Edmontosaurus annectens

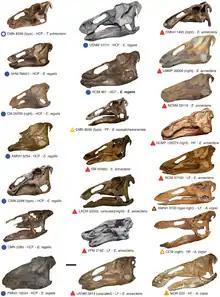
Most known complete "Edmontosaurus" skulls ("E. annectens" from lower middle to right).

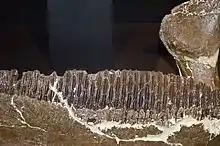
Close-up of teeth

"E. annectens" was a saurolophine, or "flat-headed", hadrosaurid. This group was historically known as Hadrosaurinae. Species now considered to be synonymous with "Edmontosaurus annectens" were long recognized as closely related to both the genus and the species. However, the skull of the sub-adult type specimen of "E. annectens" differs noticeably from fully mature remains, so many researchers had classified the two growth stages as different species, or even different genera. On the other side of the issue, other authors, from John Bell Hatcher in 1902, to Jack Horner, David B. Weishampel, and Catherine Forster in 2004, and most recently Nicolás Campione and David Evans, have proposed that the large, flat-headed specimens most recently classified as "Anatotitan copei" belong to "E. annectens".